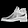
Label: Ankle boot